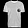
Label: T - shirt / top